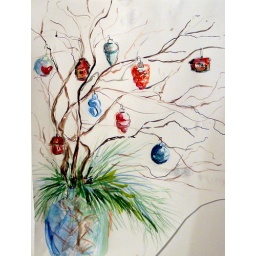
My special antique glass ornaments from my mother's home and handmade wooden bird houses made by my dad.